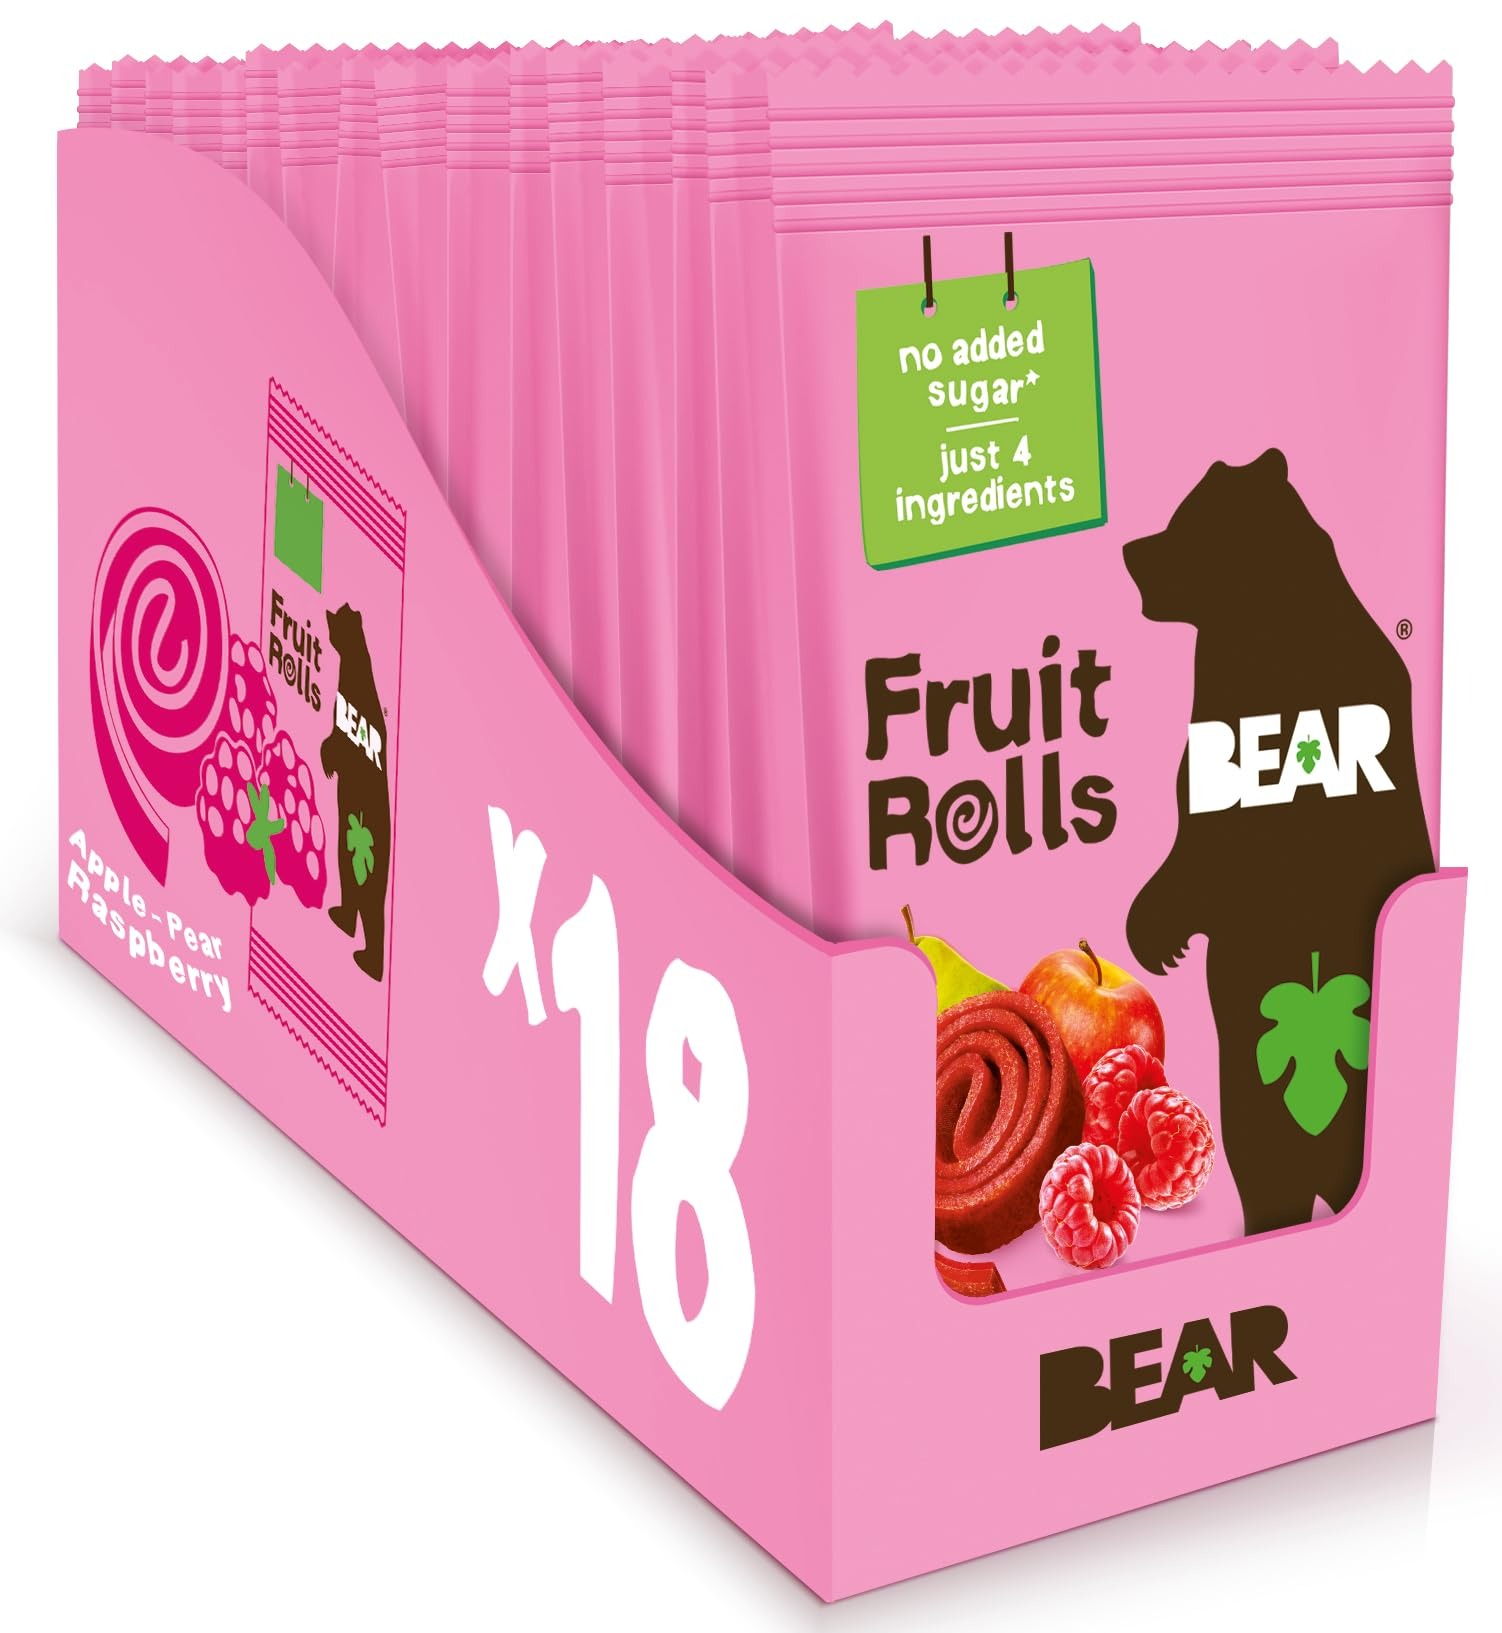
Item Name: BEAR Real Fruit Snack Rolls - Gluten Free, Vegan, and Non-GMO - Raspberry – Healthy School And Lunch Snacks For Kids And Adults, 0.7 Ounce (Pack of 18)
Bullet Point 1: DELICIOUSLY fun snack for kids and grown-ups
Bullet Point 2: Made with REAL FRUIT
Bullet Point 3: NO ADDED SUGARS*
Bullet Point 4: Just SIMPLE ingredients and never from juice concentrates
Bullet Point 5: PERFECT LUNCHBOX SNACK - contains 18 packs with 2 rolls in each pack
Value: 18.0
Unit: Count

Price: 24.86